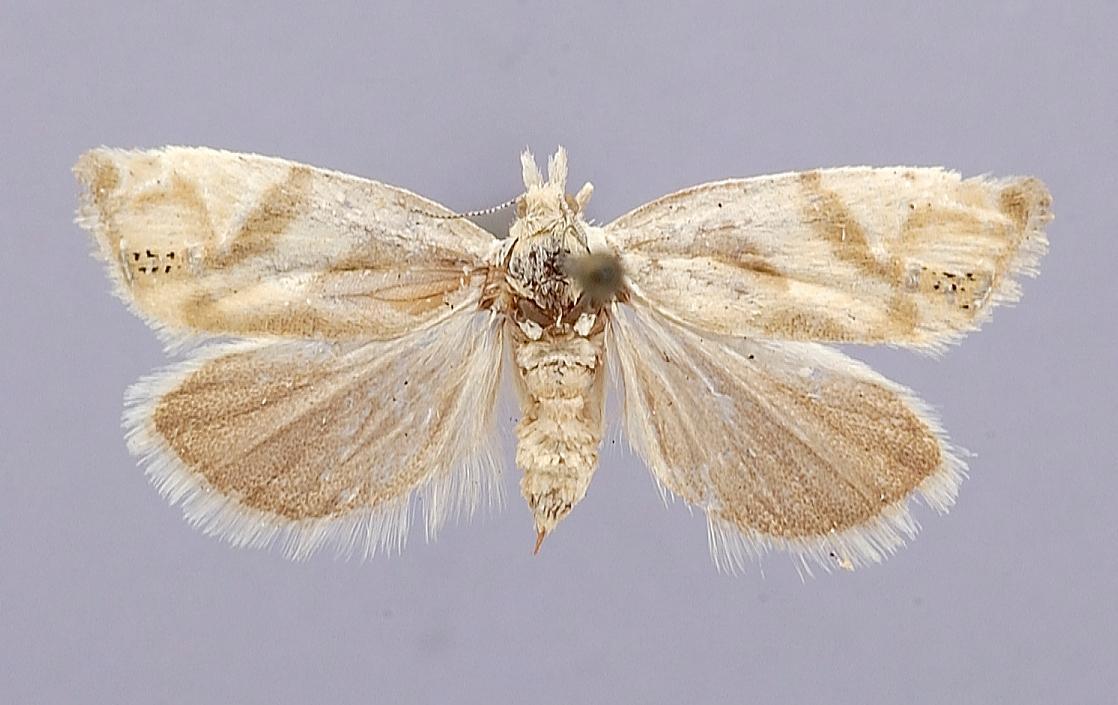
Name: Thiodia infimbriana
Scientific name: Thiodia infimbriana Dyar, 1904
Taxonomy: Animalia, Arthropoda, Insecta, Lepidoptera, Tortricidae
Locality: Kaslo, British Columbia, Canada
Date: [Not Stated]